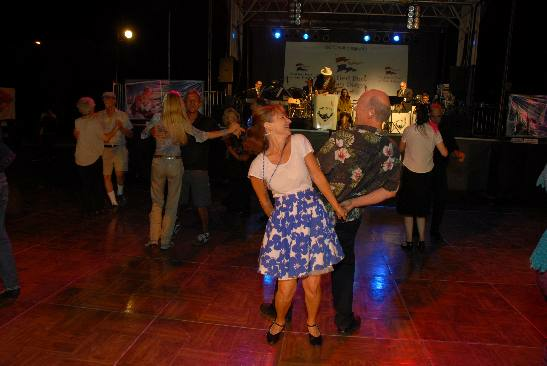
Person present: Yes